The Brass Verdict

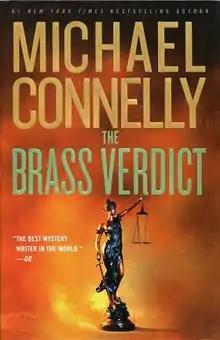
First edition

The Brass Verdict is the 19th novel by American author Michael Connelly and features the second appearance of Los Angeles criminal defense attorney Michael "Mickey" Haller. Connelly introduced Haller in his bestselling 2005 novel "The Lincoln Lawyer".